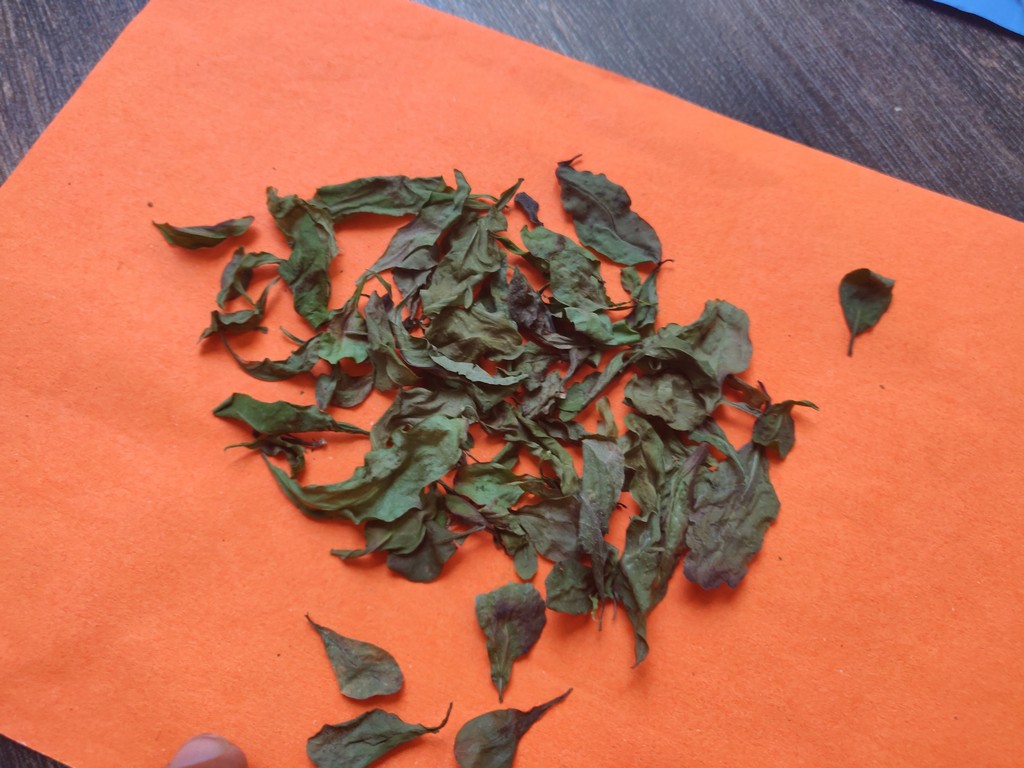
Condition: Dried
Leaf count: multiple
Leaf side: unknown